Donaldson Brown

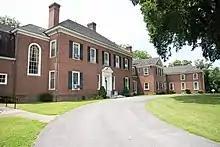
Donaldson Brown Center

In 1938, after a fire struck his home in New York, F. Donaldson Brown built a Georgian mansion, carriage house, and outbuildings atop a rocky cliff overlooking the Susquehanna River at Port Deposit. The mansion had more than 20 bedrooms, two spiral staircases, and views of the river from a bluff on the Cecil County side of the Susquehanna. It is considered one of Maryland's most visible and iconic homes. The sprawling estate is visible from Interstate 95 off the Millard E. Tydings Memorial Bridge.